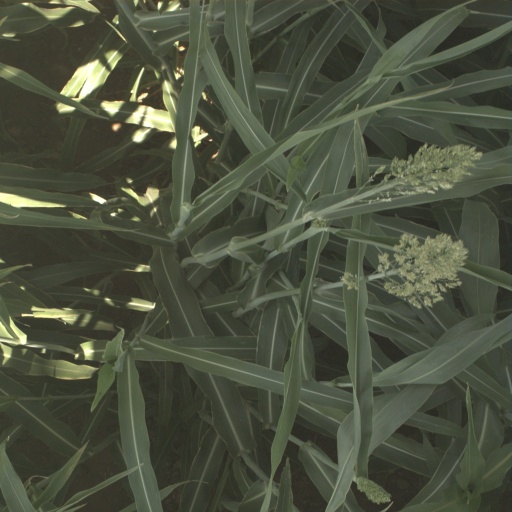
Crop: sorghum